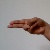
The image shows a hand gesture representing the letter 'H' in Indian Sign Language.